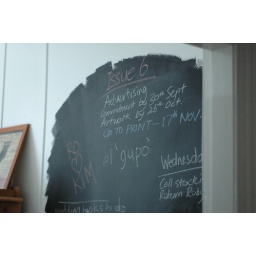
Our new blackboard wall in our office